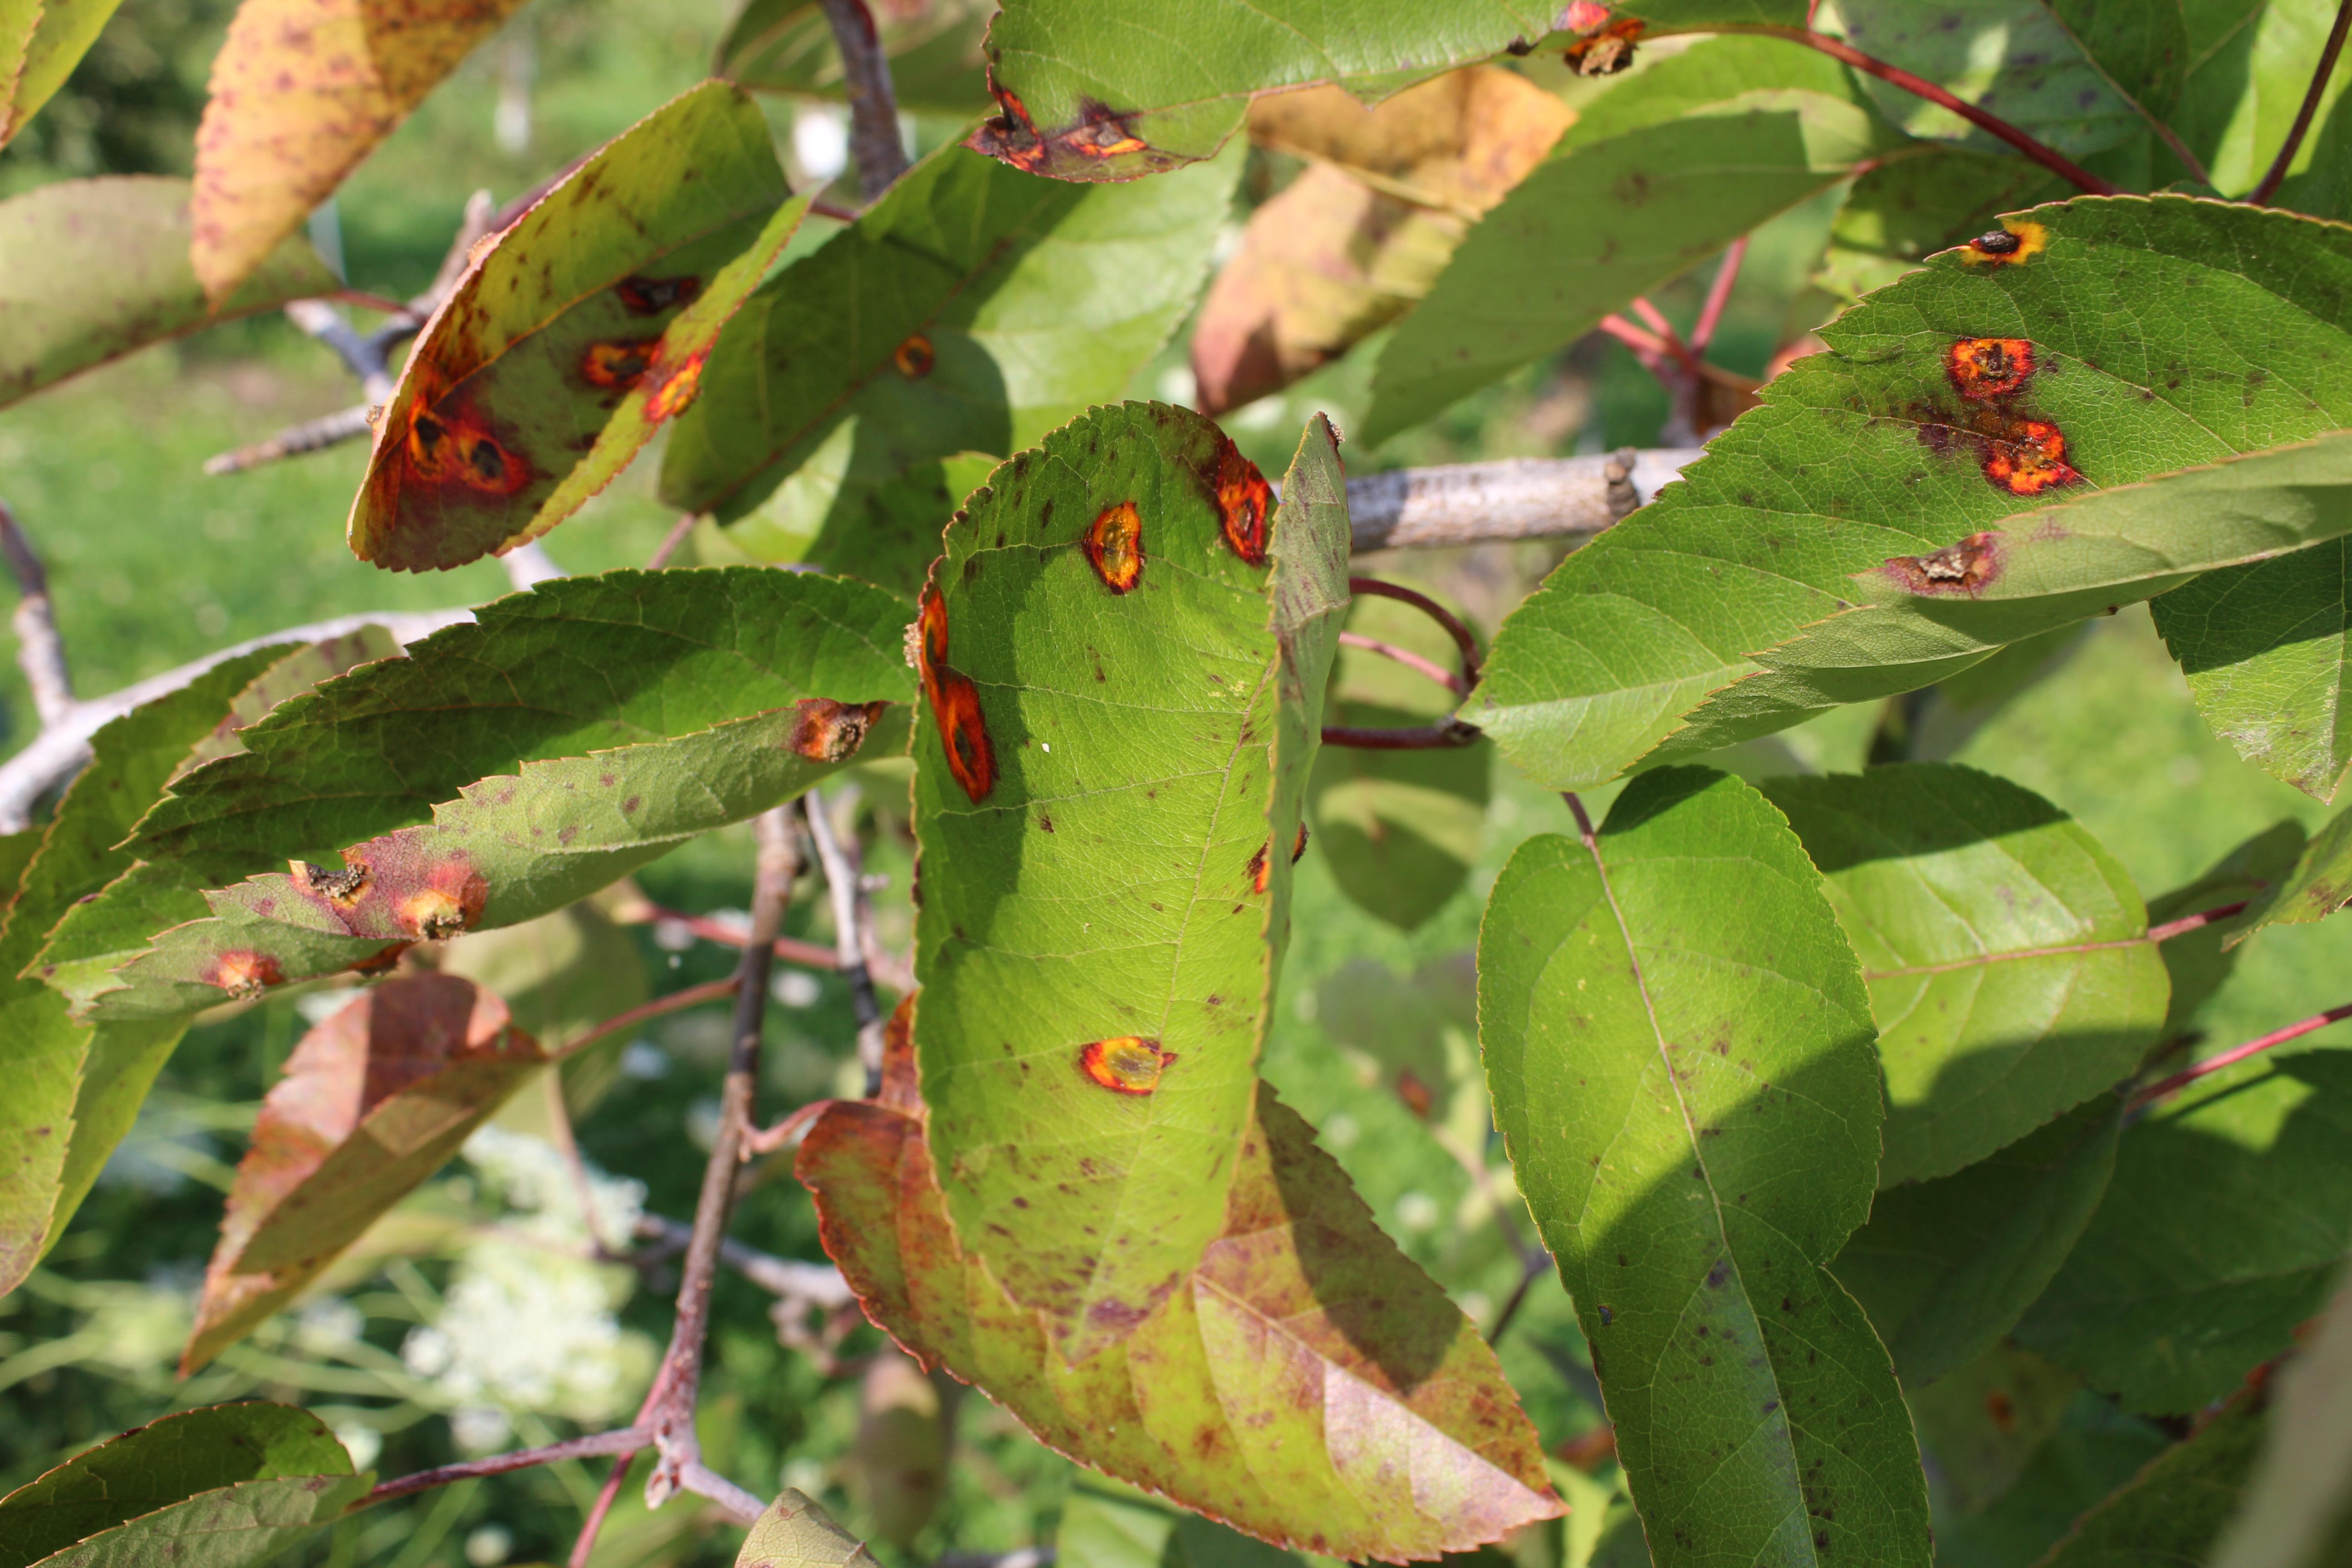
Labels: rust